Yevhen Murayev

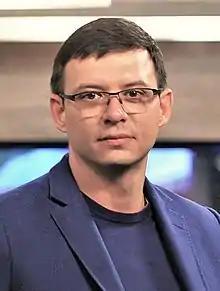
Murayev in 2015

Yevheniy Volodymyrovych Murayev (born 2 December 1976) is a Ukrainian politician and media owner. He was the leader of the now-banned political party Nashi.